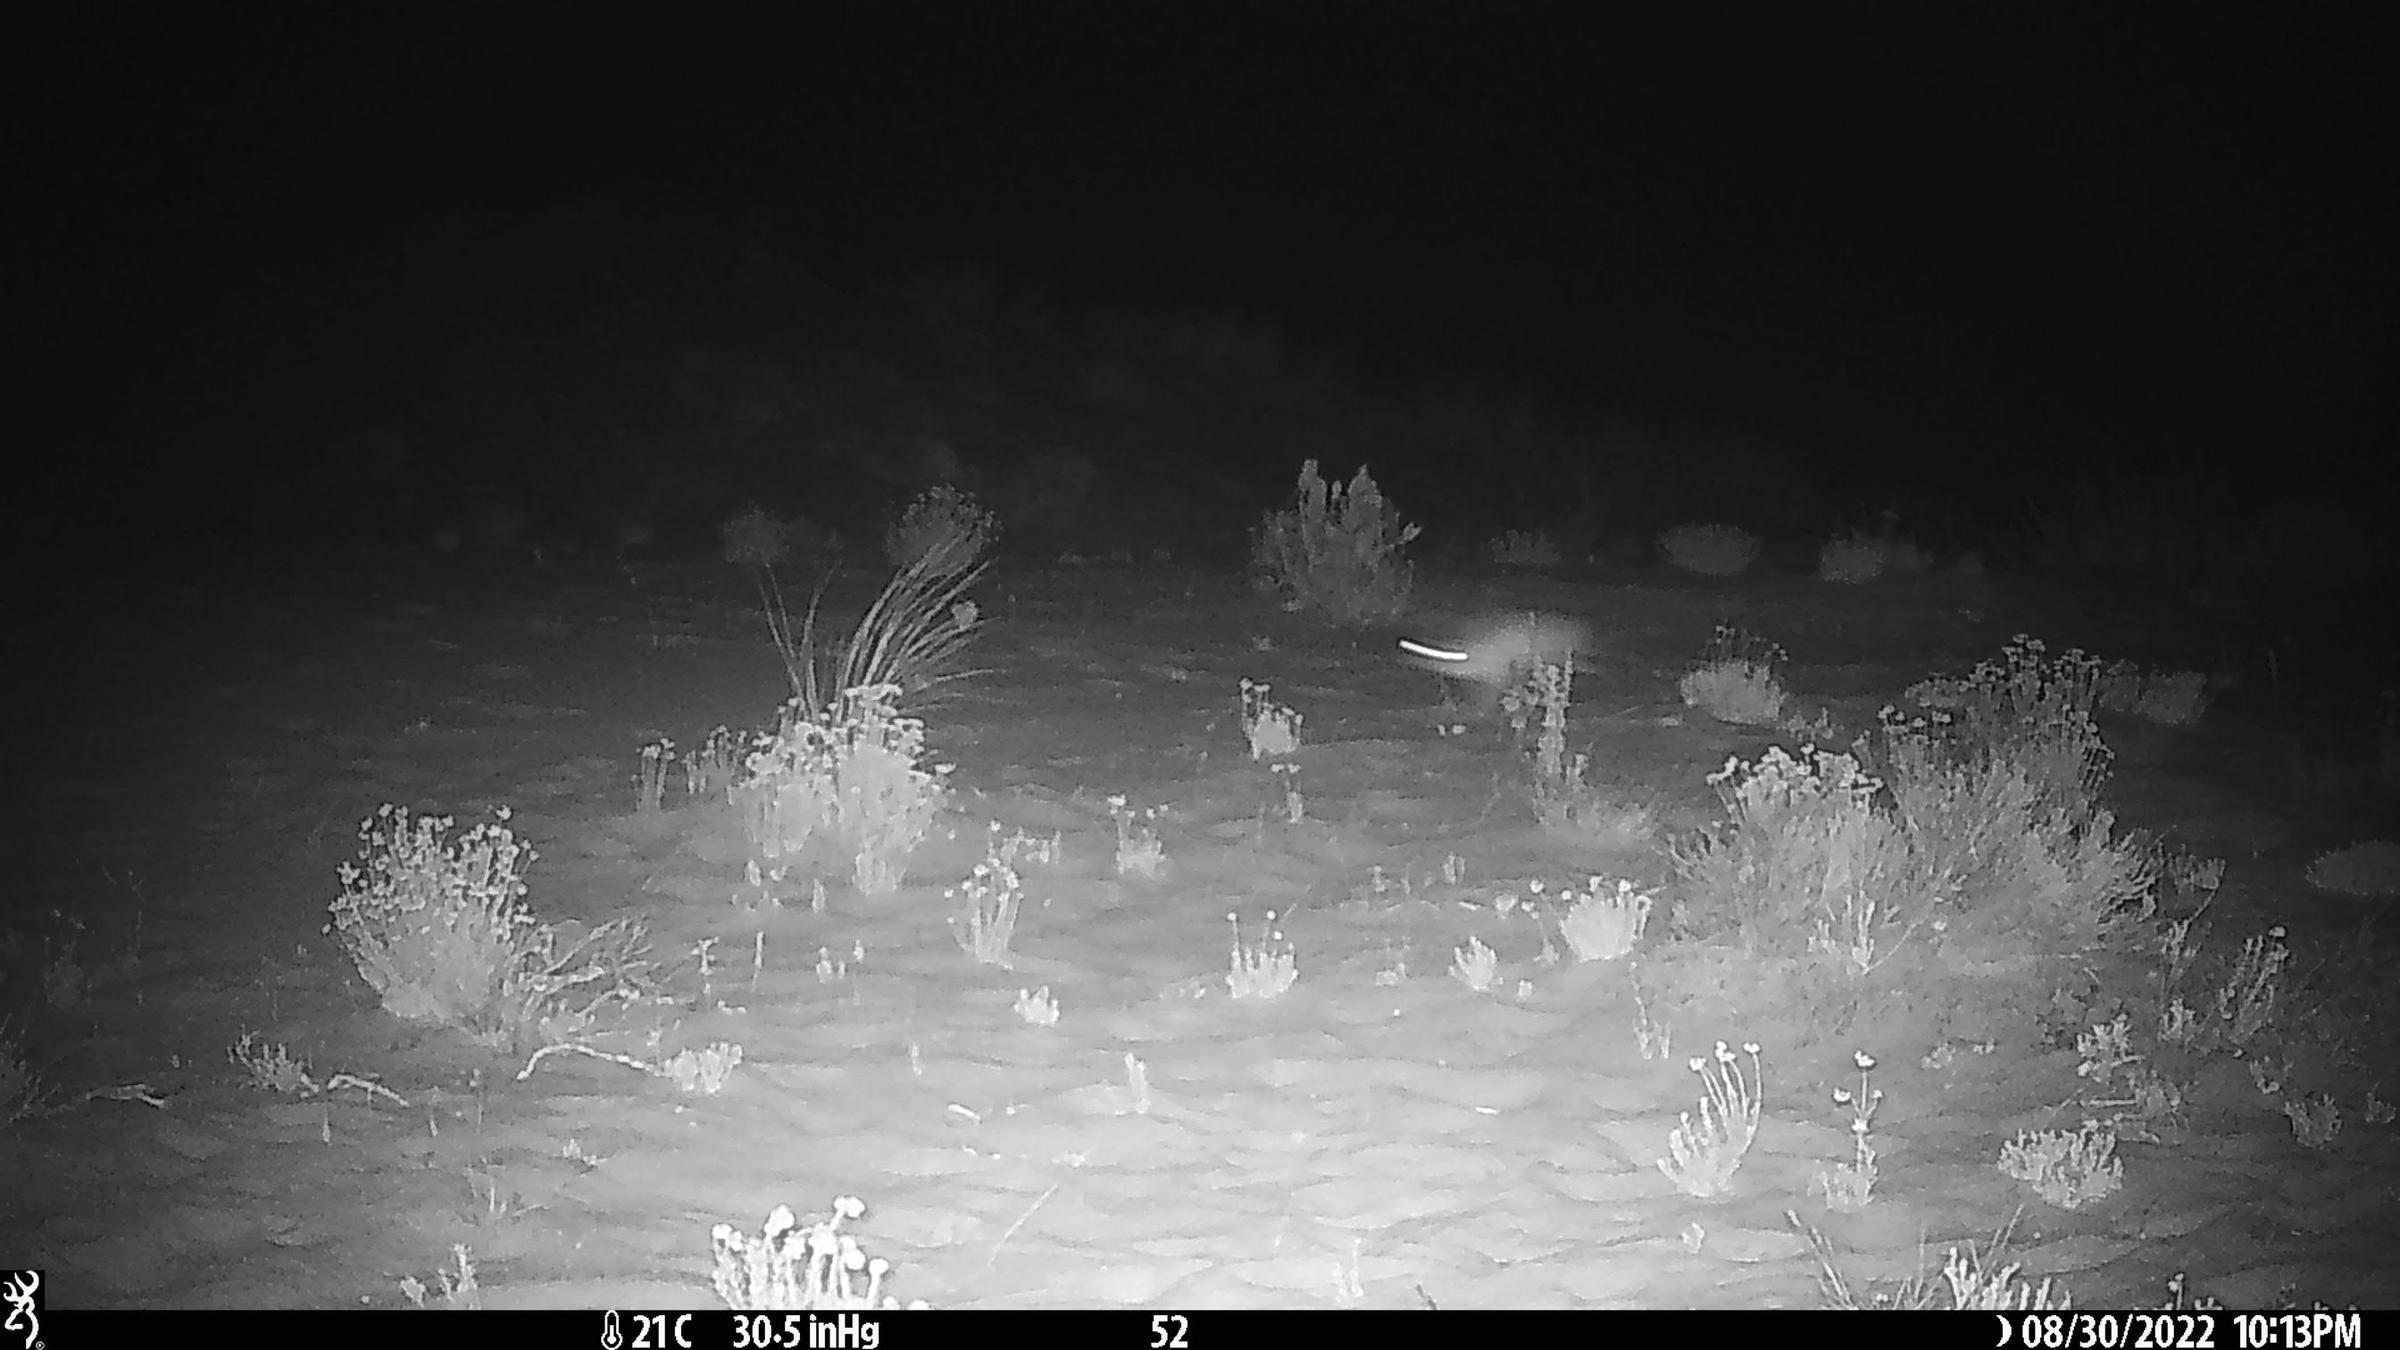
Species: Lepus granatensis